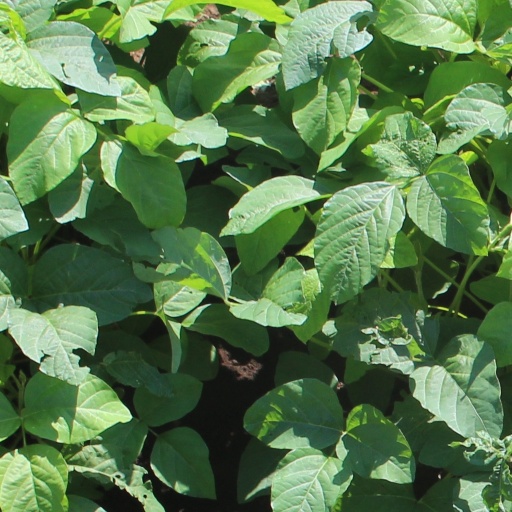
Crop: soybean